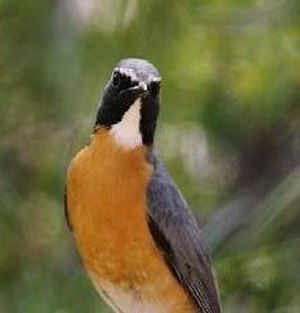
Hvidhals
Hvidhals, er en fugl i spurvefugleordenen, der lever i det vestlige Asien.